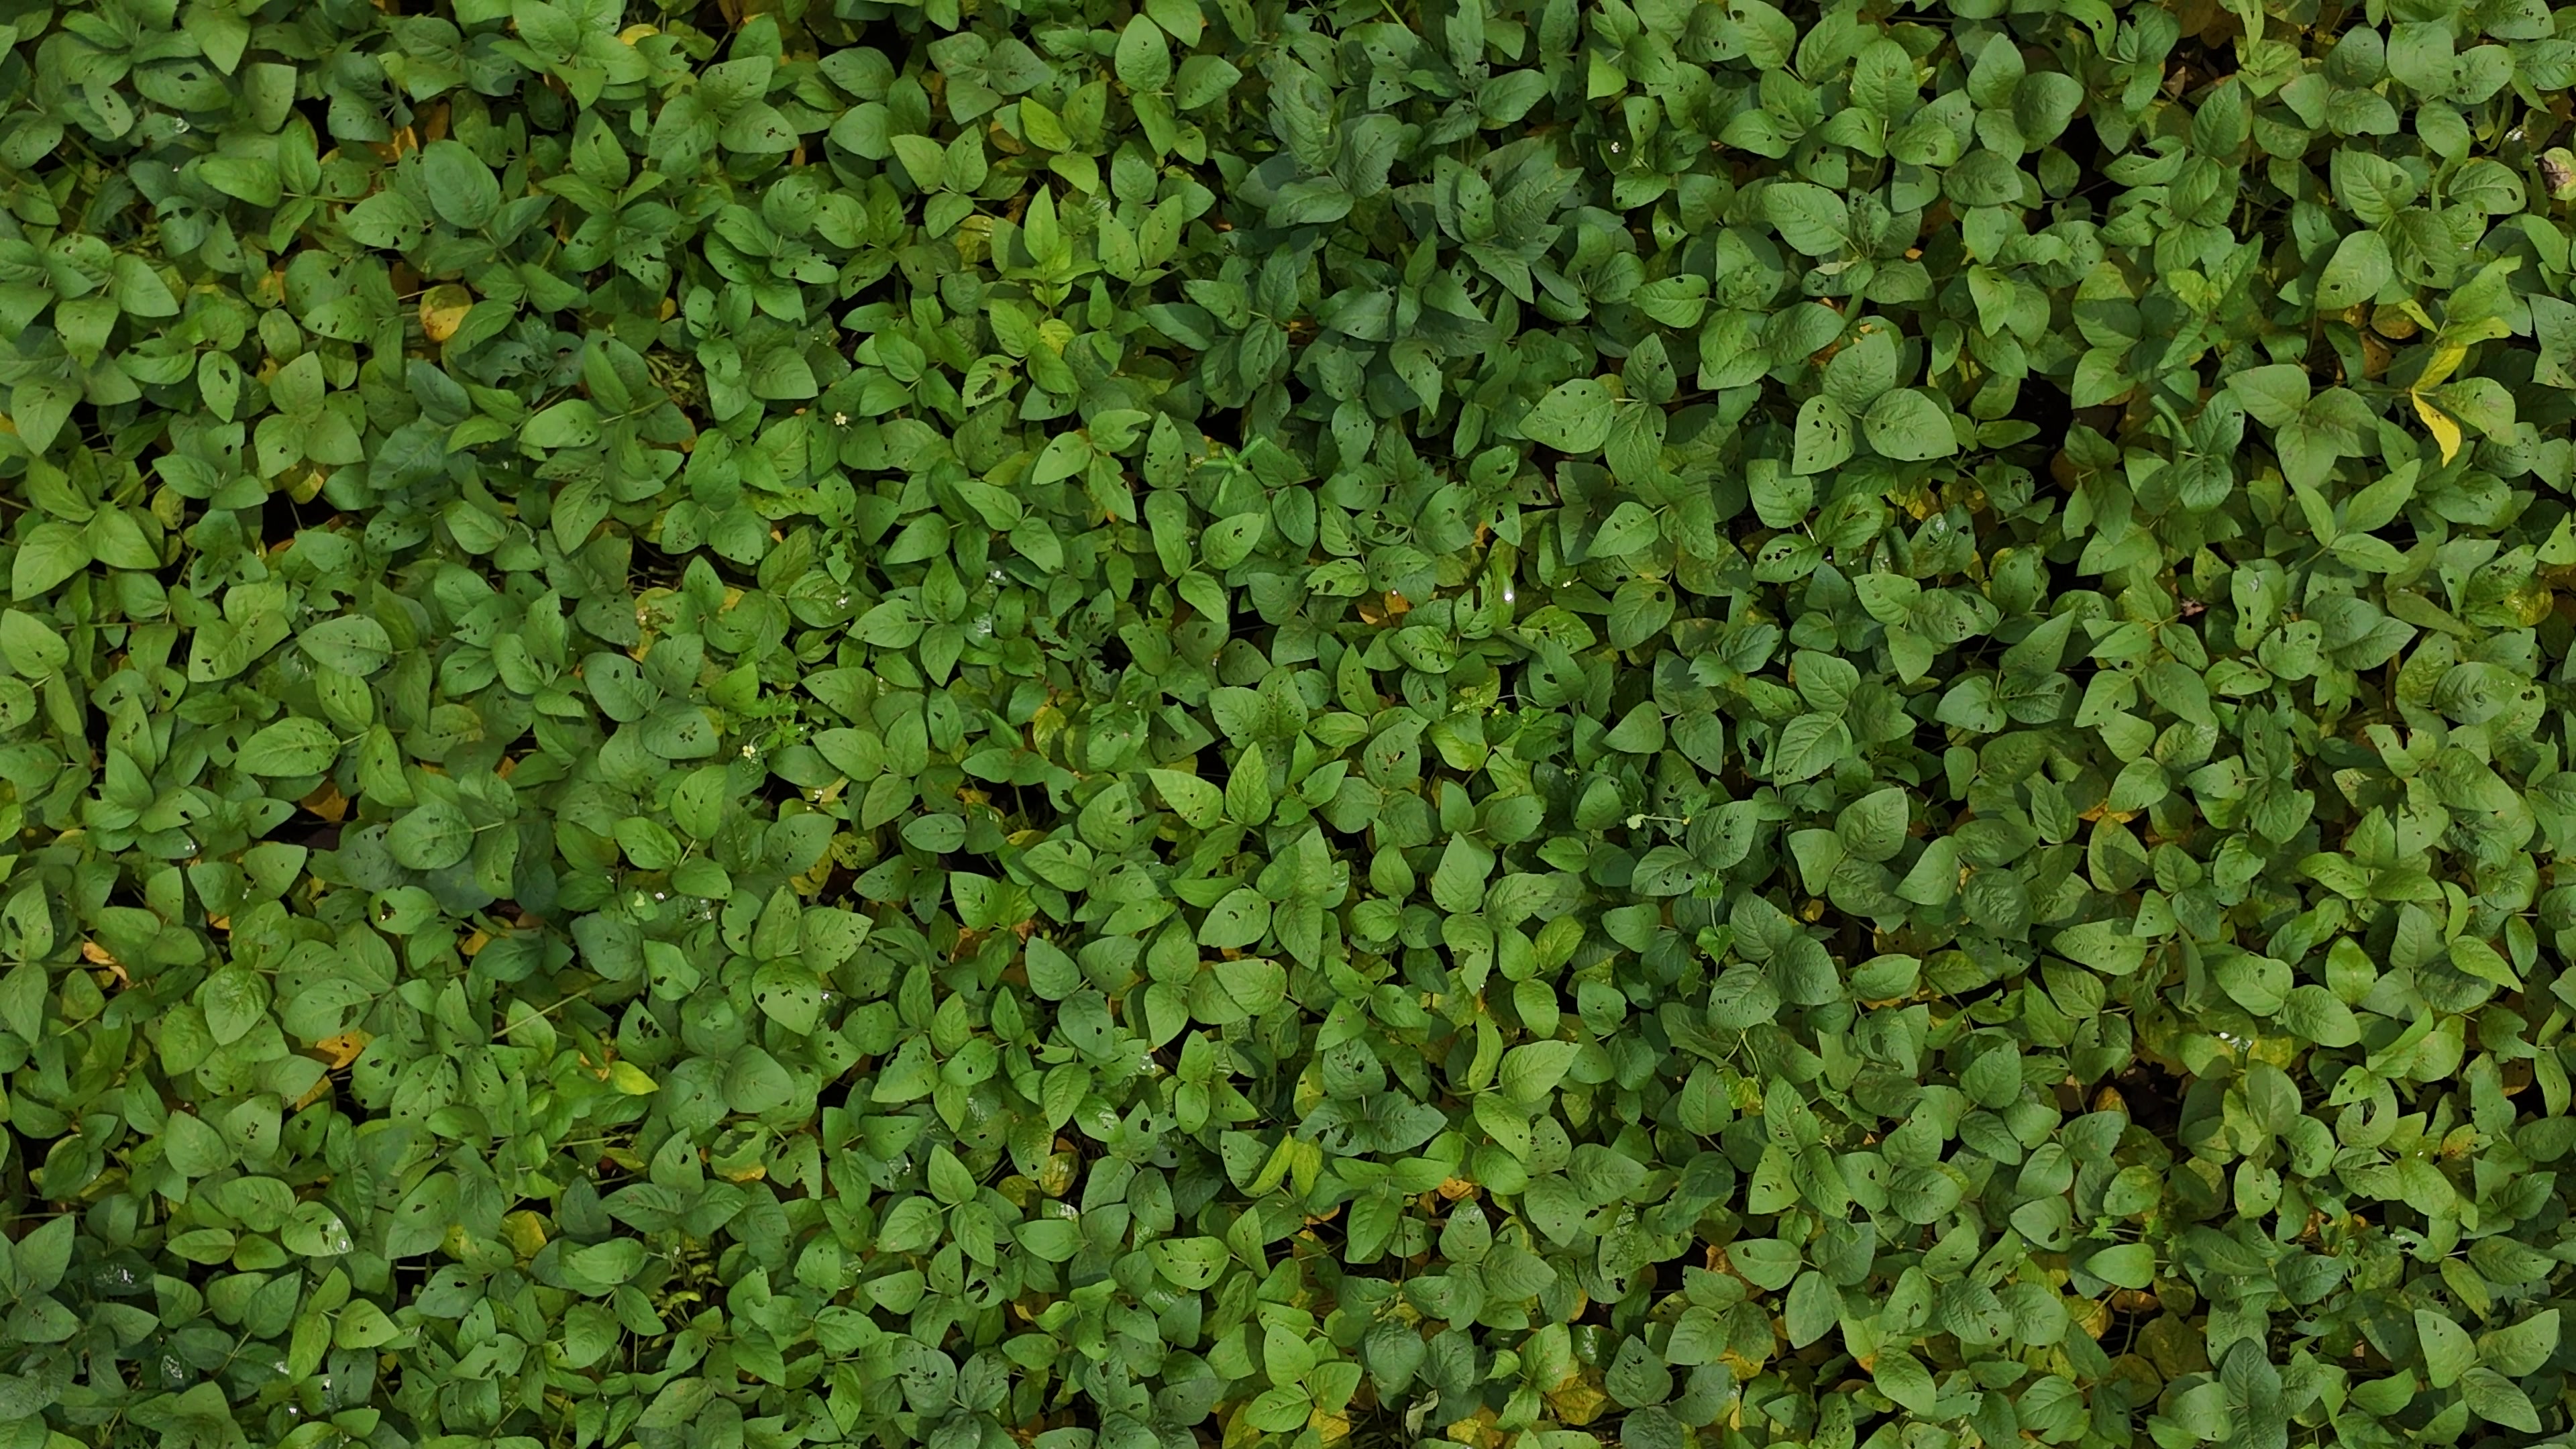
Label: Mosaic